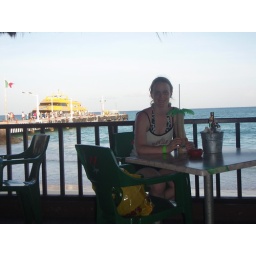
Erin drinking a banana drink out of a palm tree by the beach at Senor Frogs in Playa del Carmen